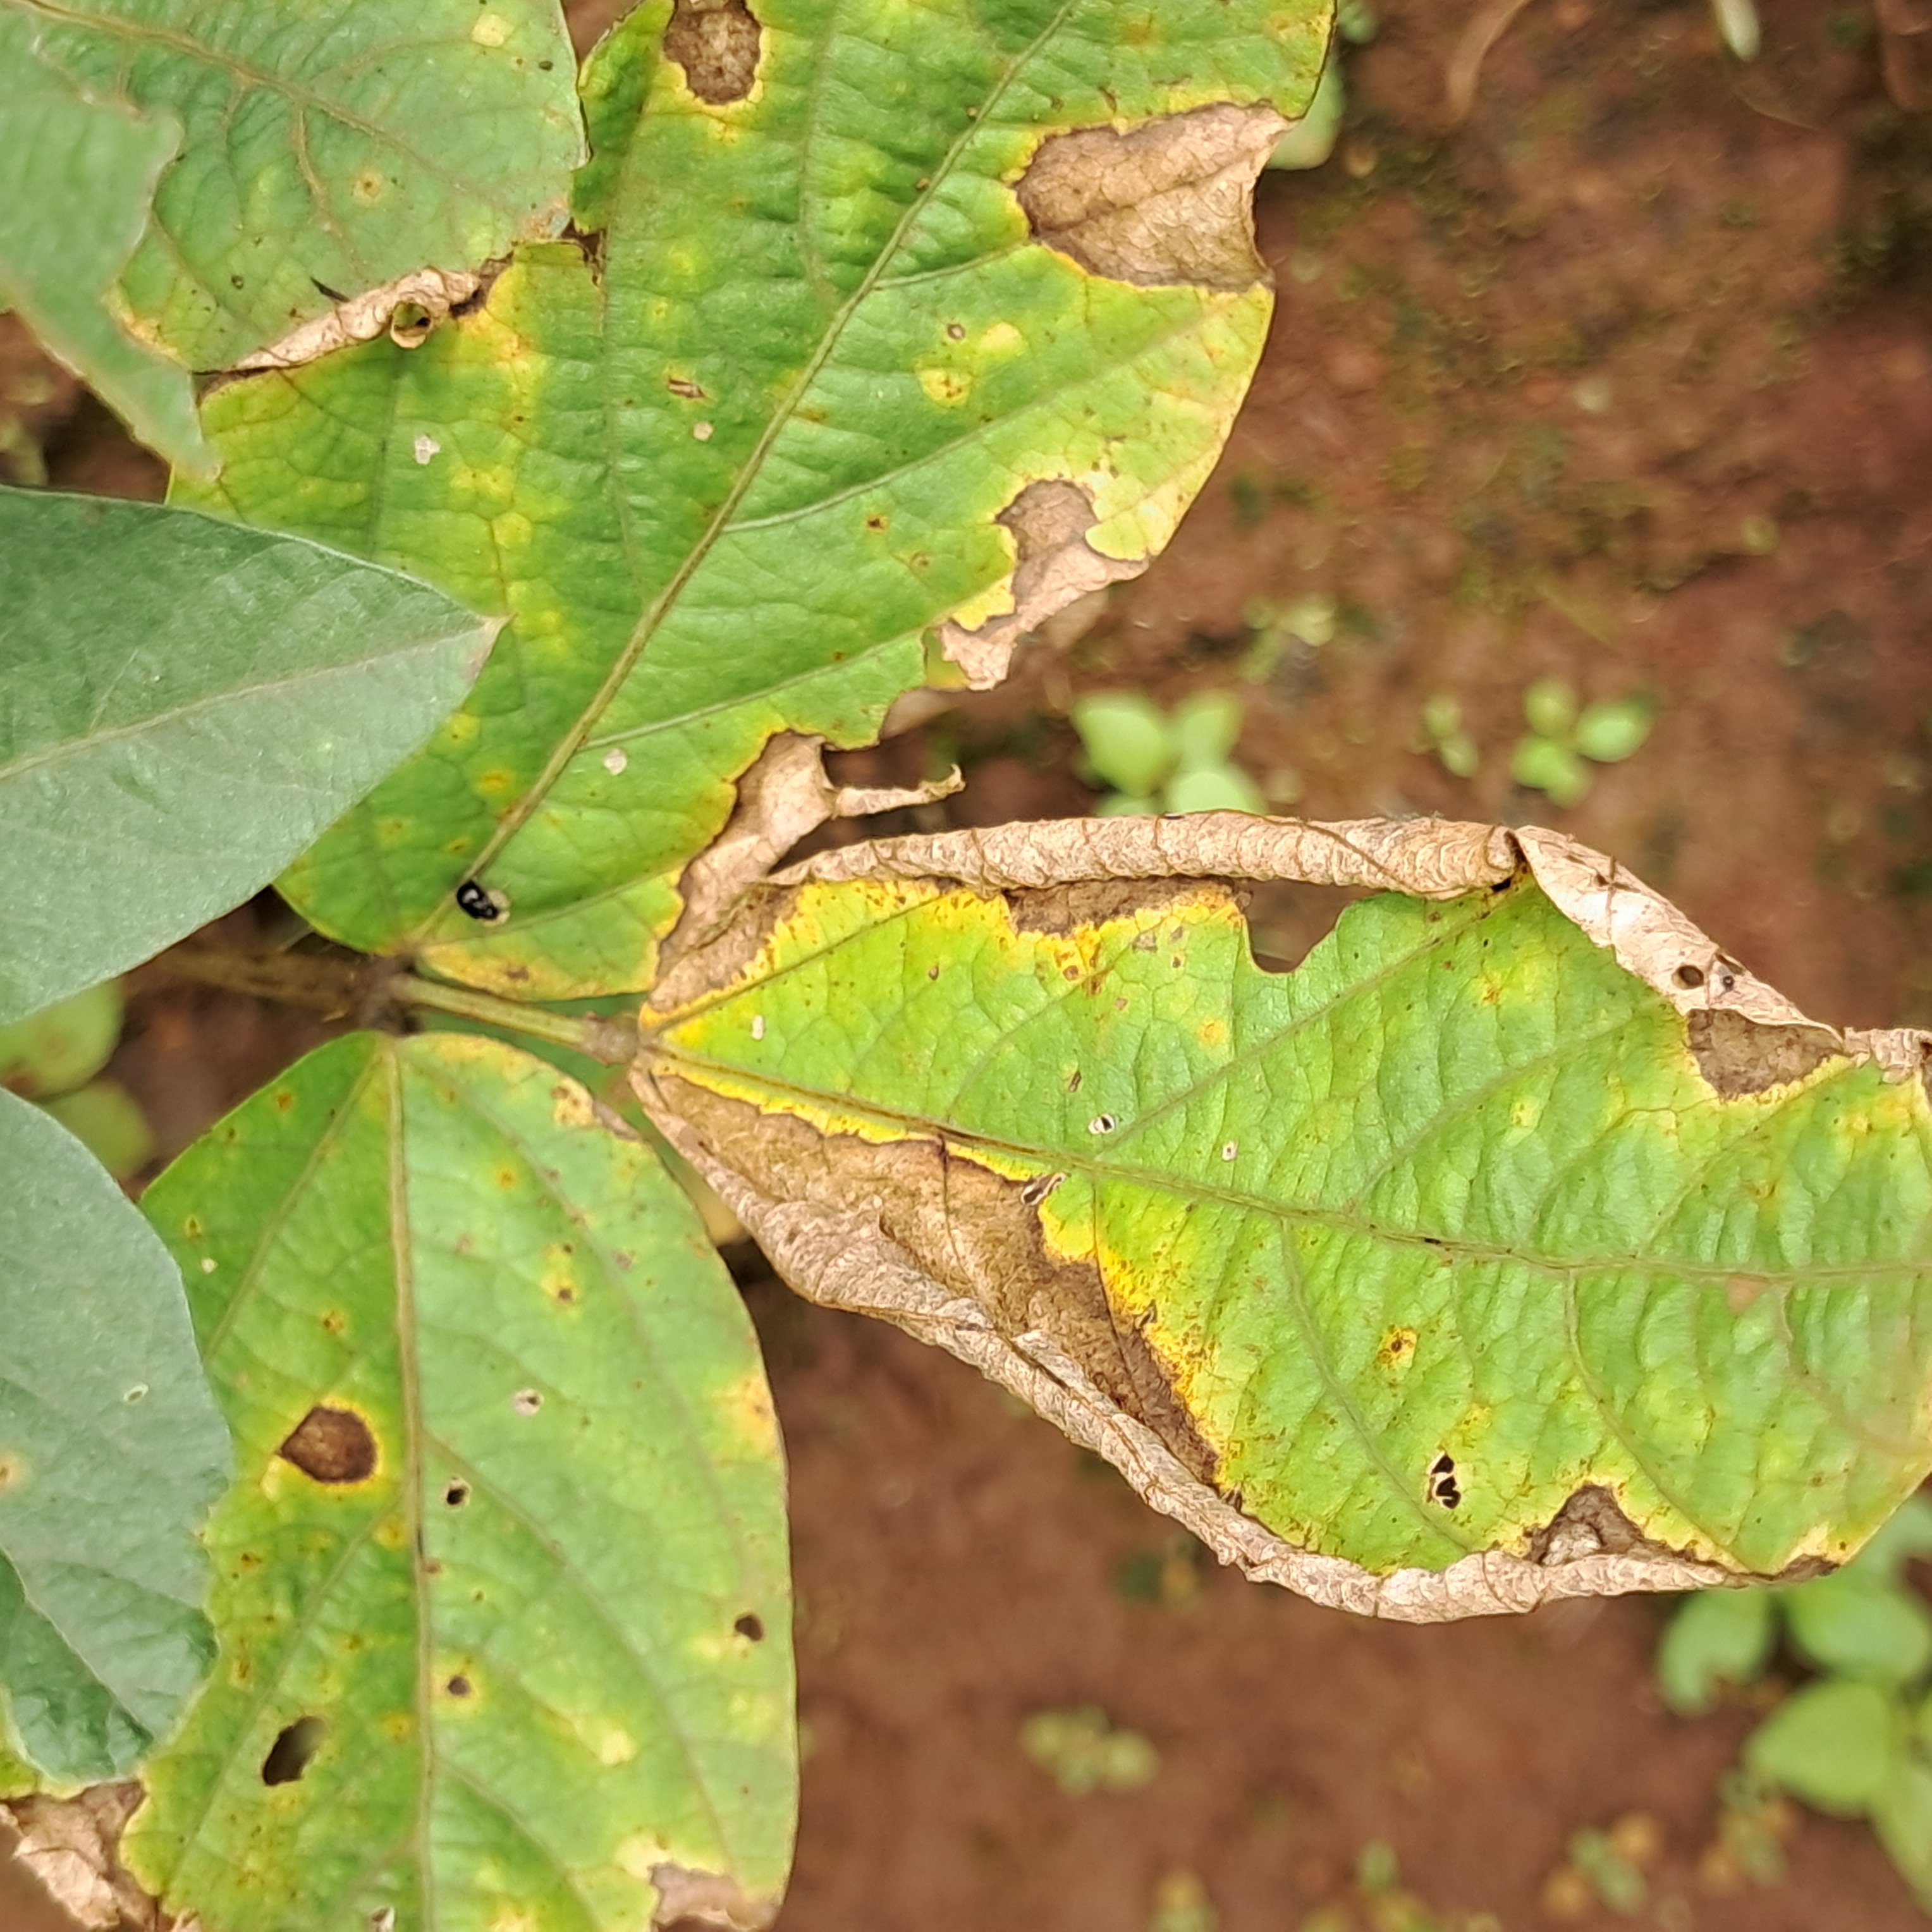
Label: Rust